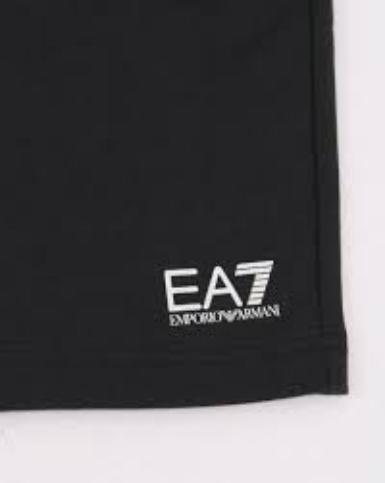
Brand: Armani
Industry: Clothes